Steven Gachette

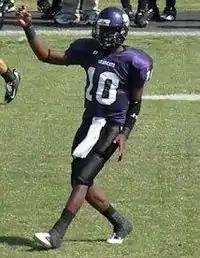

Steven Gachette (born July 28, 1988) is a former American professional football quarterback. He was also a member of the Calgary Stampeders, Kansas City Command, Allen Wranglers, Philadelphia Soul and Orlando Predators. He played college football at NCAA Division II Southwest Baptist University.